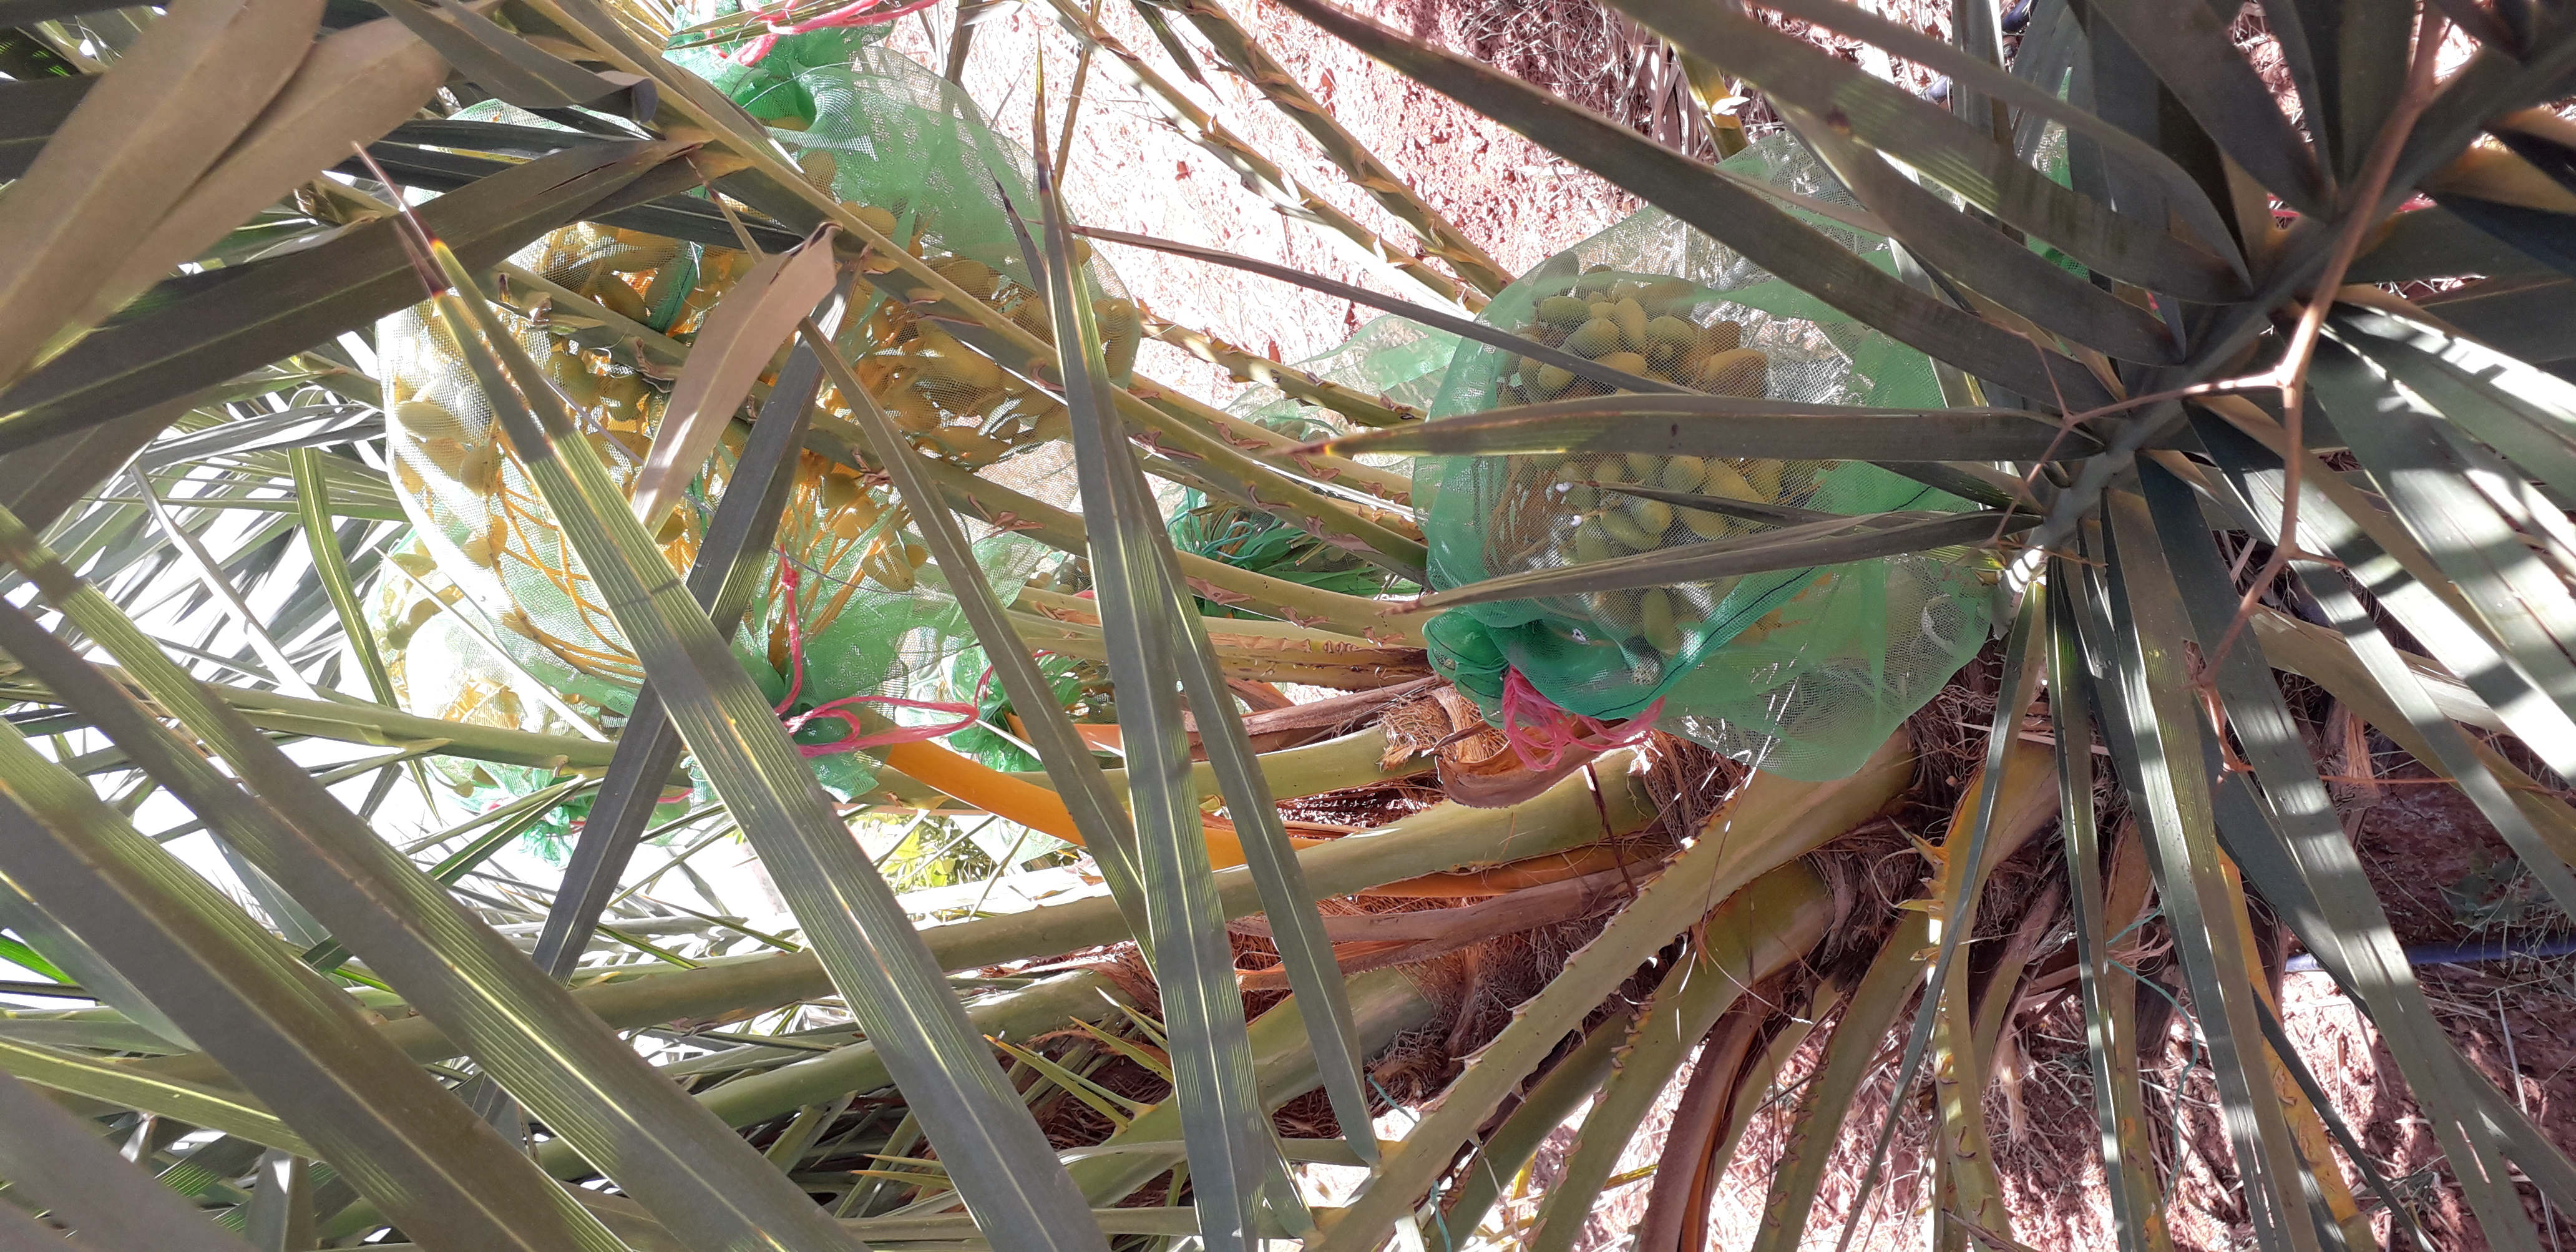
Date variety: kholt